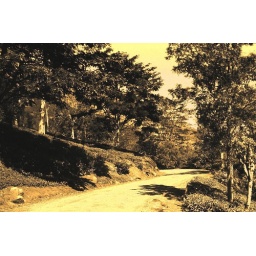
A winding road in the hill country